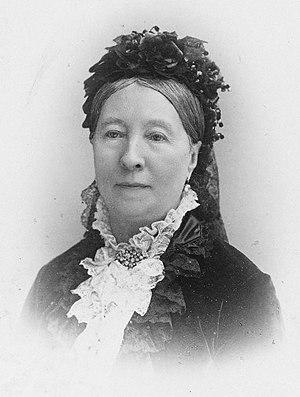
Coralie Grévy
Coralie Grévy, née Coralie Marie Louise Eudoxie Fraisse le 13 août 1811 à Narbonne et morte le 1ᵉʳ mars 1893 à Mont-sous-Vaudrey, est l'épouse de Jules Grévy, président de la République française du 30 janvier 1879 au 2 décembre 1887.
Le conjoint du président de la République française n'a aucune fonction officielle auprès du président de la République selon la Constitution mais « exerce, en vertu tant de la tradition républicaine que de la pratique diplomatique, un rôle de représentation, de patronage et d’accompagnement du chef de l’État dans ses missions ». Ce rôle protocolaire s'est accru dans la seconde moitié du XXᵉ siècle et sous la Vᵉ République. Beaucoup mettent leur image au service de causes à caractère humanitaire ou d'actions caritatives.